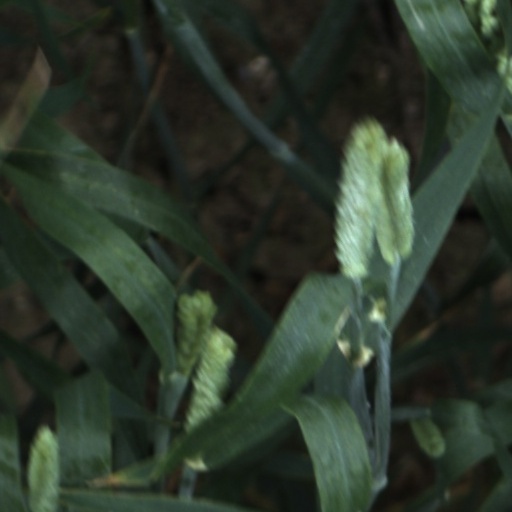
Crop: wheat